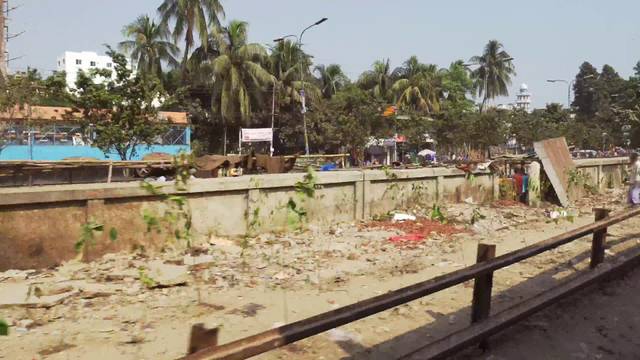
Region: Bangladesh
Coordinates: 23.751, 90.406